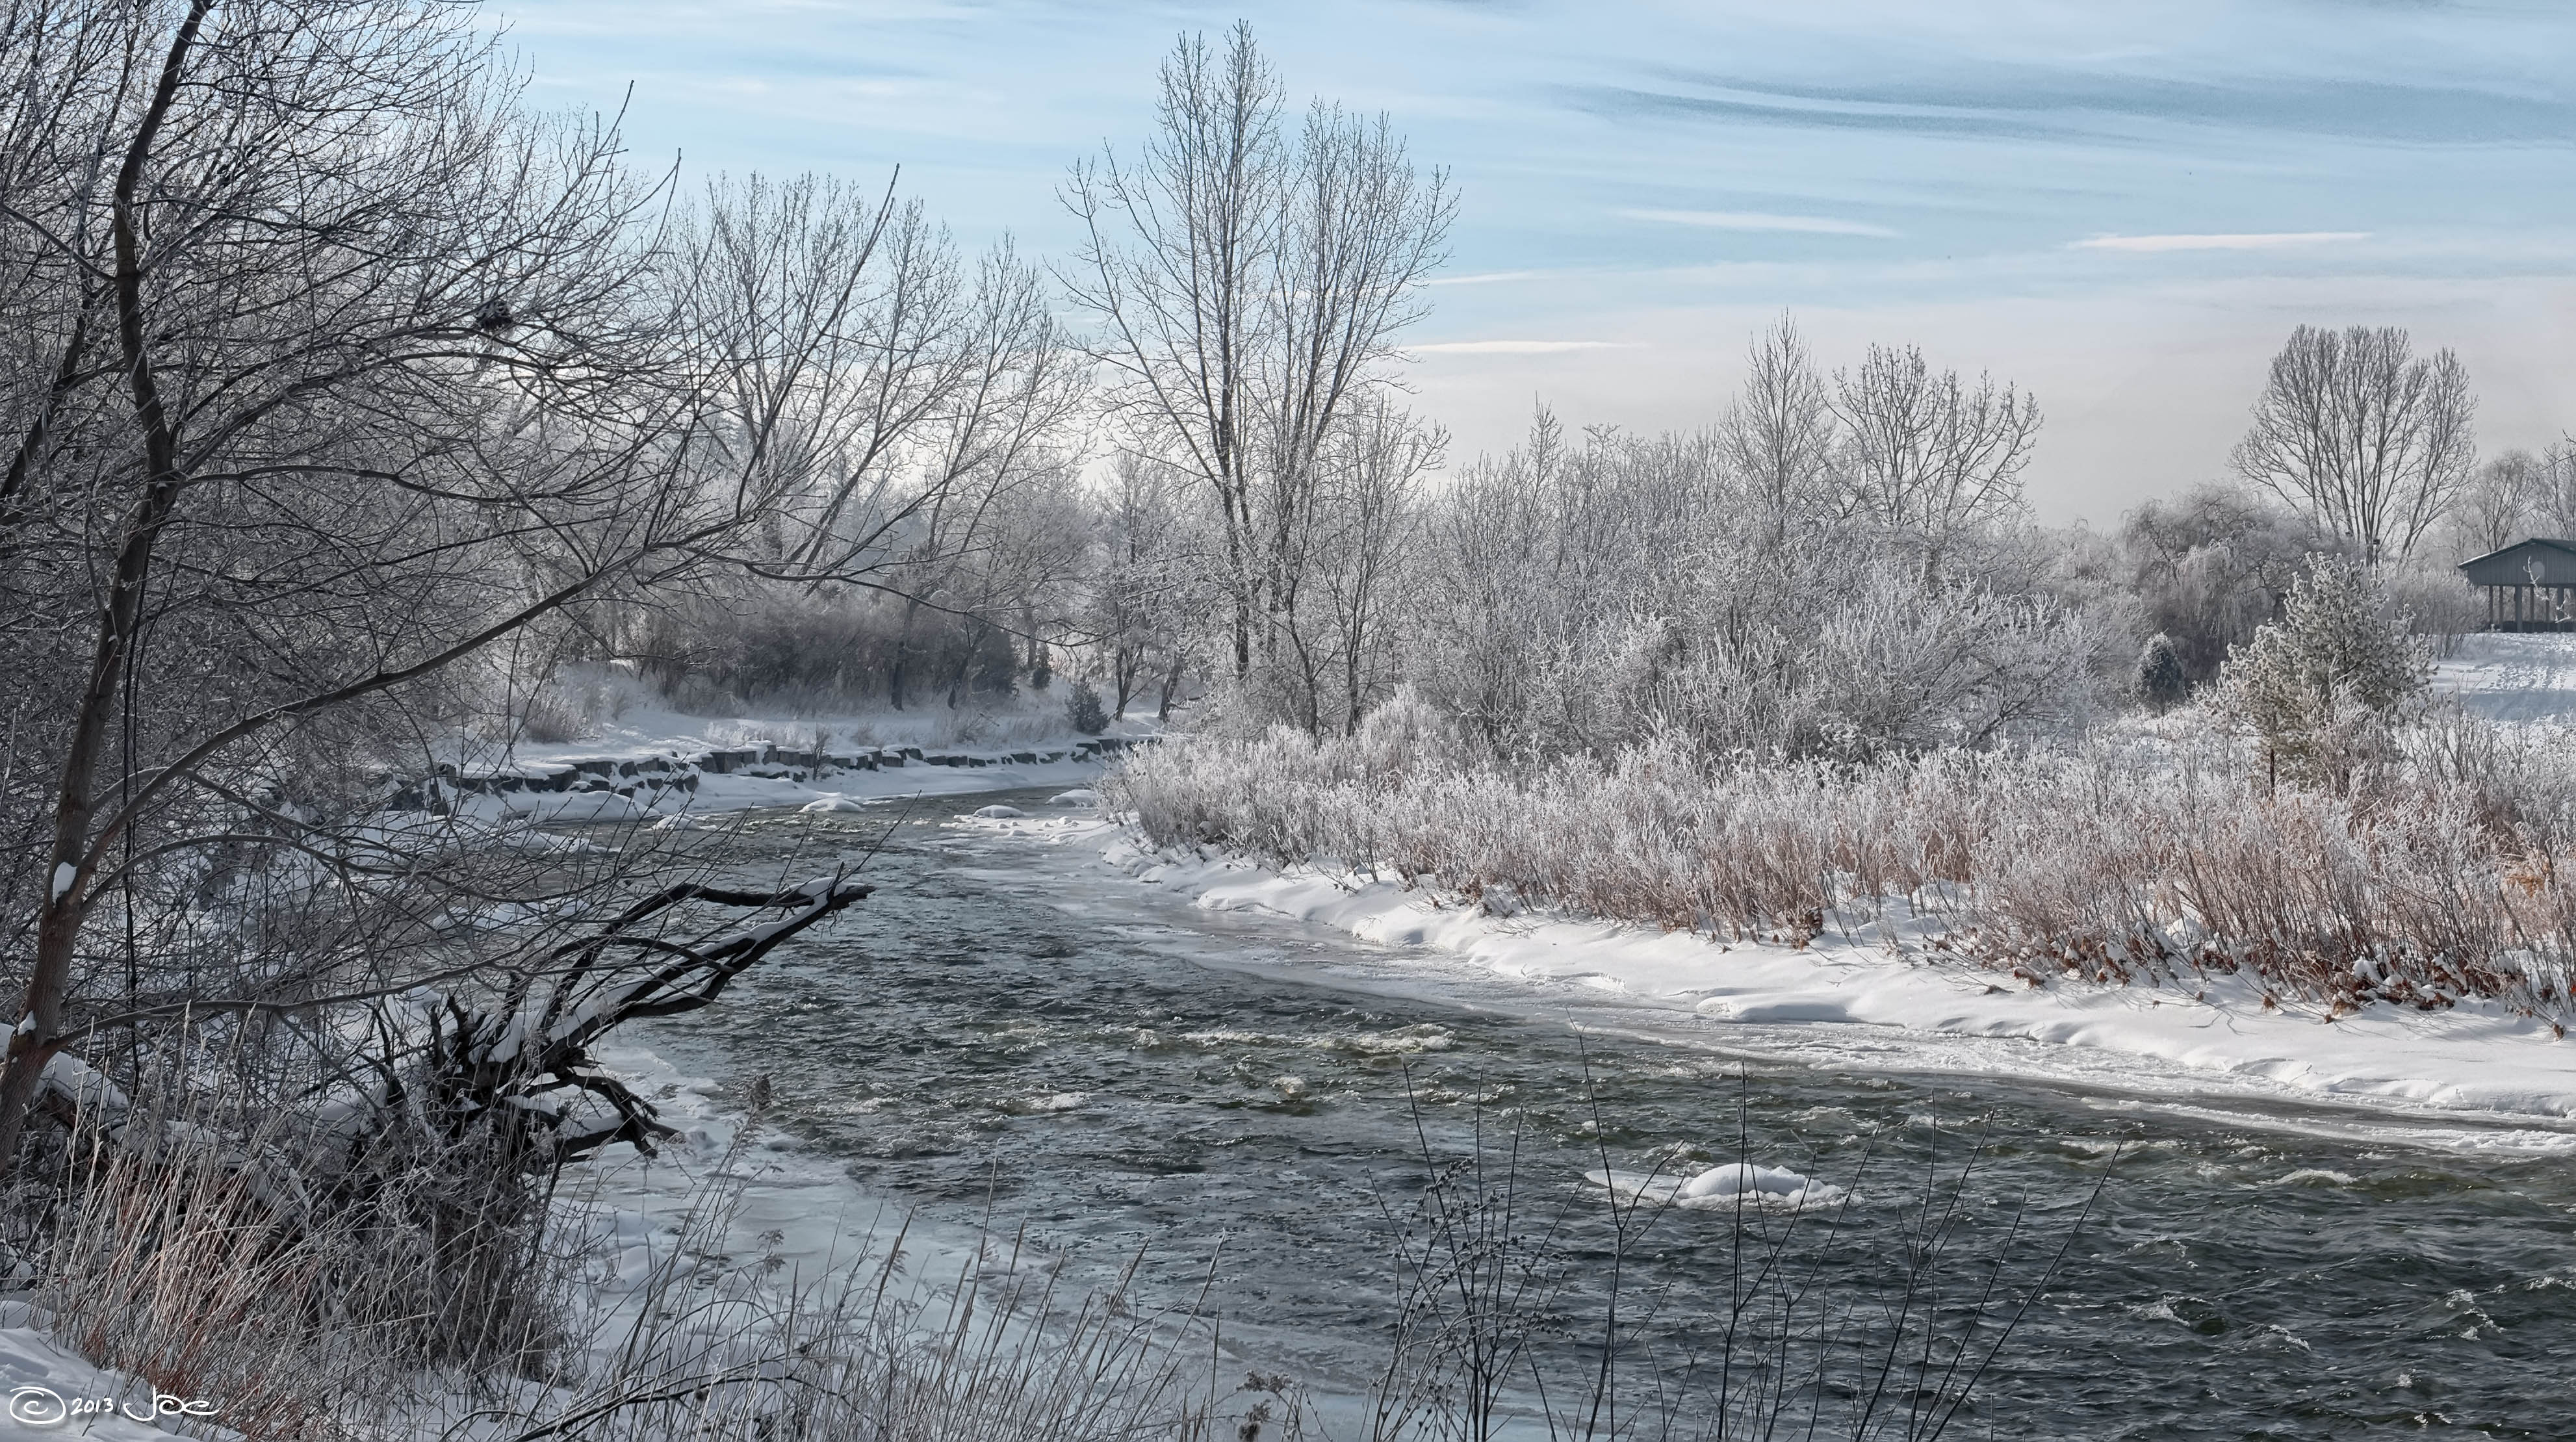
landscape, tree, water, wilderness, branch, snow, winter, morning, frost, river, stream, ice, weather, season, hdr, mississauga, credit, sns, lumix, panasonic, dmc, lx7, panasoniclumixdmclx7, freezing, atmospheric phenomenon